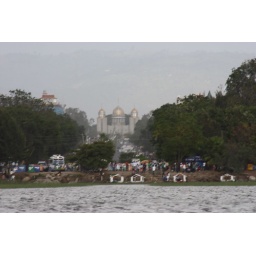
A view of the main street in Awassa from the water